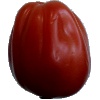
Label: tomato_heart